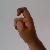
The image shows a hand gesture representing the letter 'X' in Indian Sign Language.